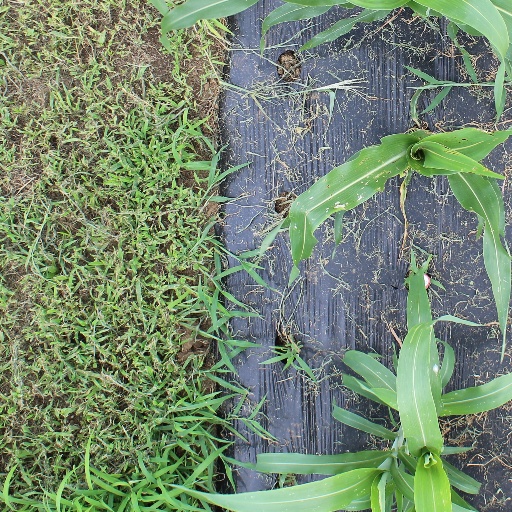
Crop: sorghum